Rana X. Adhikari

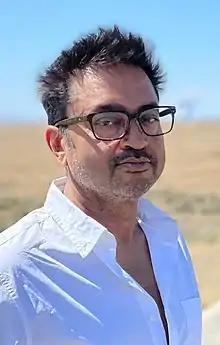

Rana X. Adhikari (born 1974) is an American experimental physicist. He is a professor of physics at the California Institute of Technology (Caltech) and an associate faculty member of the International Centre for Theoretical Sciences of Tata Institute of Fundamental Research (ICTS-TIFR).